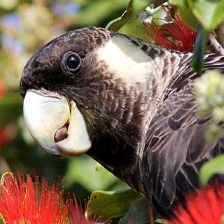
Species: BLACK COCKATO
Scientific name: CALYPTORHYNCHUS LATIROSTRIS
ImageNet parent category: sulphur-crested_cockatoo